Kirtland Air Force Base

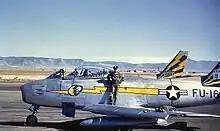
92d Fighter-Interceptor Squadron North American F-86A-5-NA Sabre – 49-1161

In June 1949, Kirtland AFB became host to one of the earliest alert Air Defense Command fighter interceptor wings created for air defense of the U.S., the 81st Fighter Wing, which had been established in May 1948 at Wheeler AFB, Hawaii. The 81st Fighter Wing was redesignated the 81st Fighter-Interceptor Wing in January 1950, flew the F-86A Sabre Jet day fighter and was responsible for defense of the areas around LASL and Sandia Base. The 81st Fighter-Interceptor Wing was on constant alert, with aircraft typically parked at the ends of runways and their crews on duty in nearby makeshift structures. In July 1950 Kirtland was one of only 14 priority FIS locations in the continental U.S.